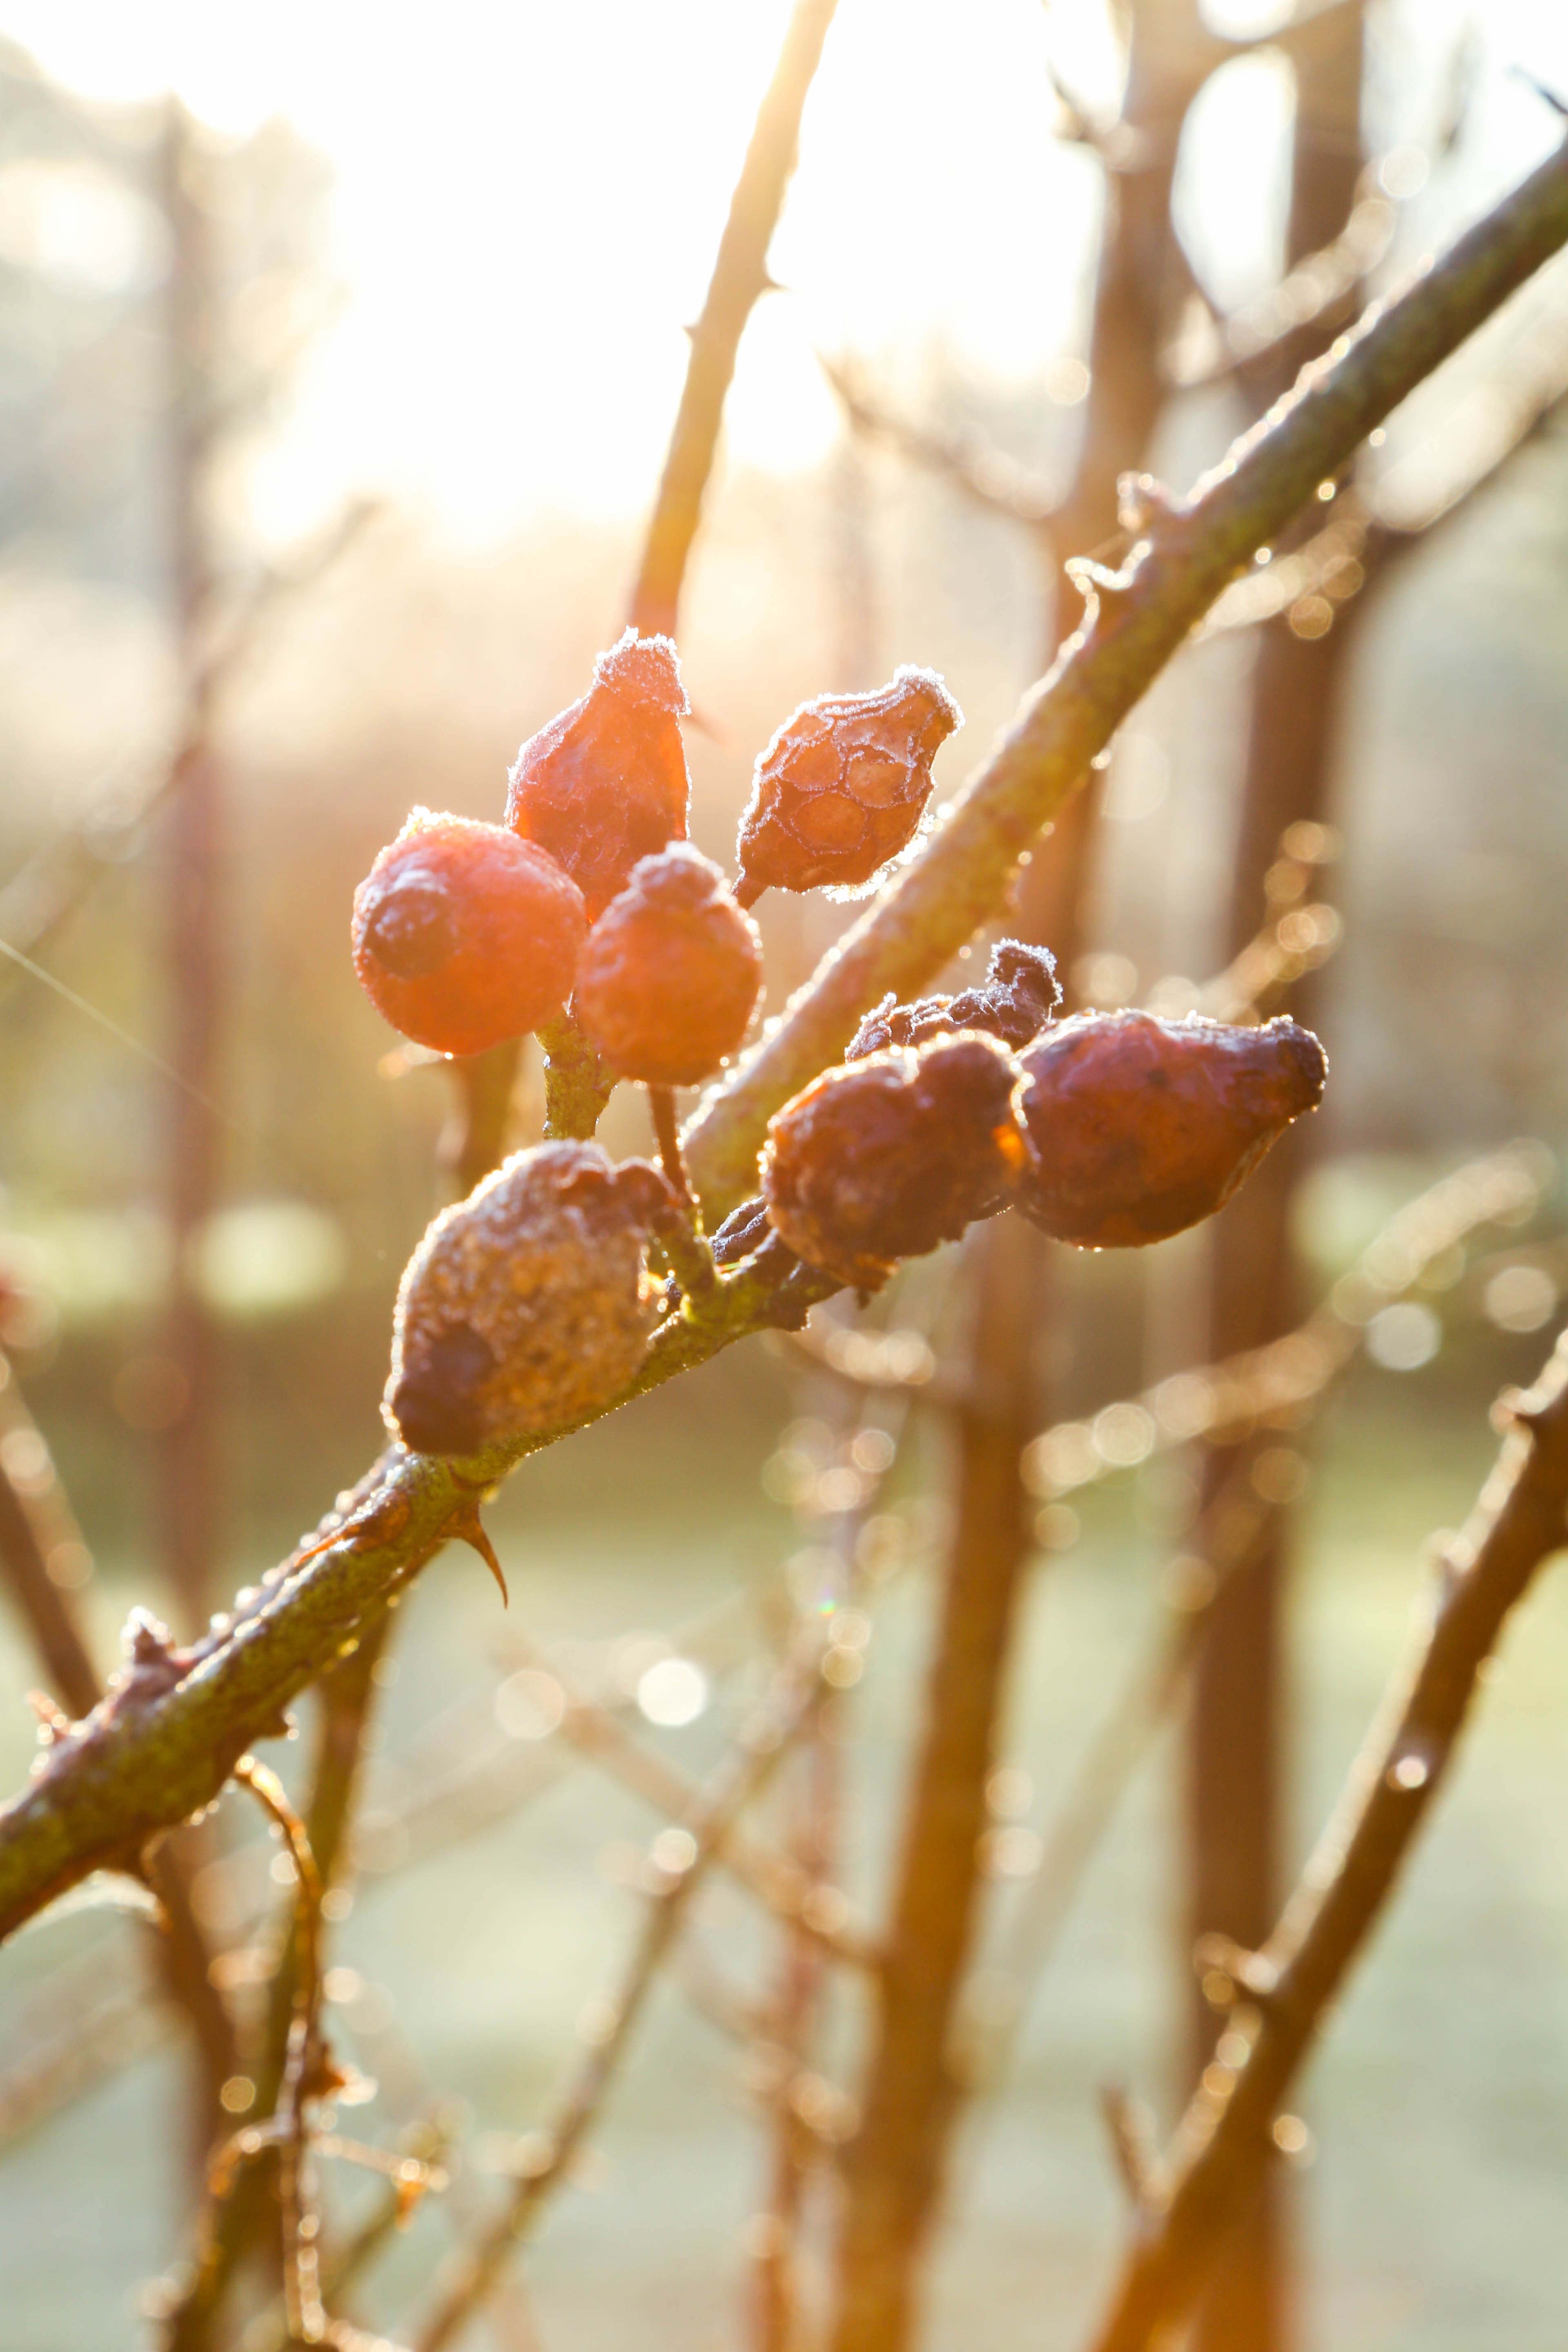
tree, nature, branch, blossom, plant, fruit, leaf, flower, food, spring, produce, autumn, flora, season, twig, close up, bud, macro photography, flowering plant, plant stem, land plant, thorns spines and prickles